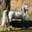
Label: horse